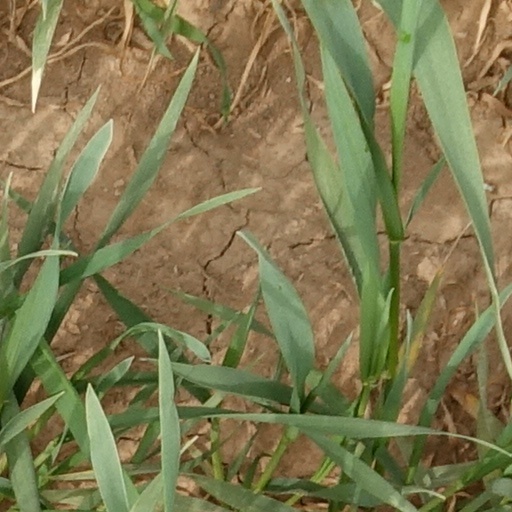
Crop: wheat